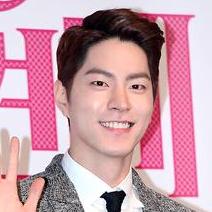
Age: 24